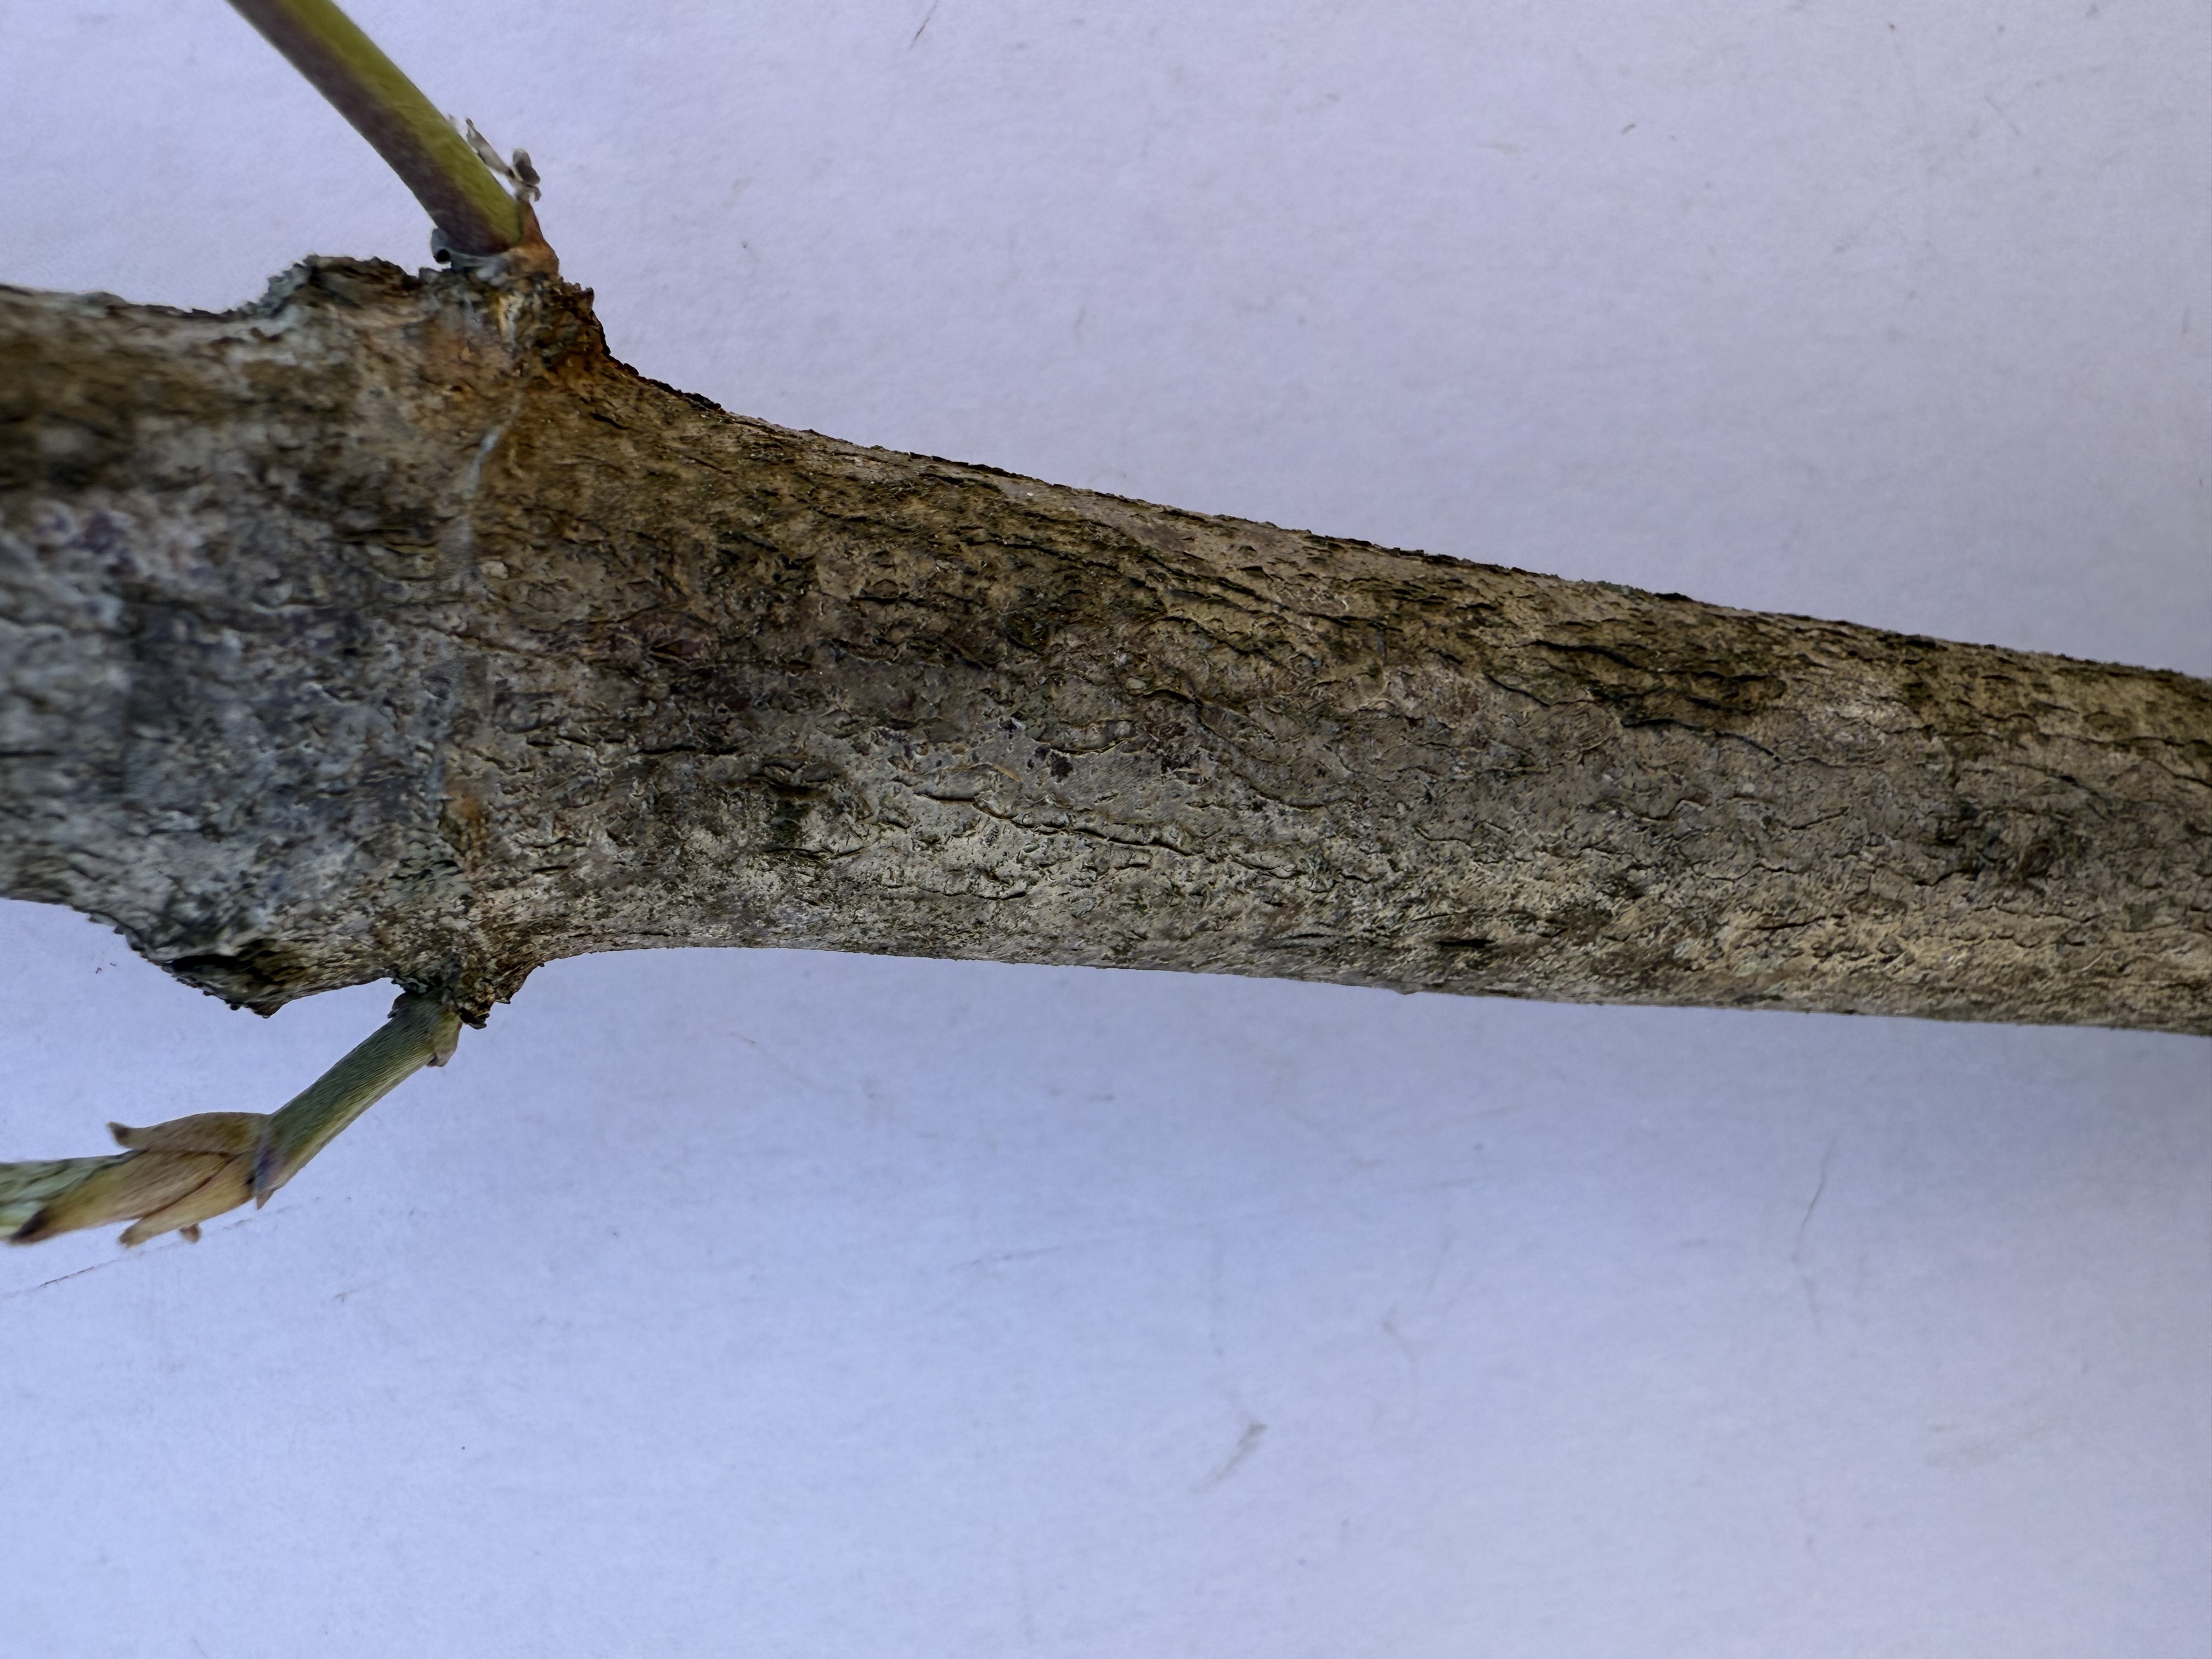
Variety: Cornelian Cherry